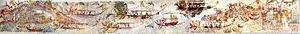
La fresque de la procession nautique d’Akrotiri est une frise peinte de près de quatre mètres de long, découverte en 1972 lors des fouilles du site archéologique d’Akrotiri, sur l’île de Santorin, dans les Cyclades. La fresque, reconstituée à partir de fragments, est conservée au musée national archéologique d'Athènes, mais n'est pas accessible au public. Elle s'est trouvée protégée de l'humidité par l'épaisse couche de cendres de l'éruption minoenne du volcan de Théra au XVIIᵉ ou XVIᵉ siècle av. J.-C. Les fouilles se sont déroulées sous la direction de Spyridon Marinatos, jusqu'à sa mort, en 1974.
Le musée national archéologique d’Athènes est le principal musée archéologique de Grèce. Il dépend directement du Directorat général des antiquités rattaché au ministère grec de la Culture. Il est dirigé par Georgios Kakavas. Il possède l’une des plus vastes collections d’antiquités grecques au monde. Il abrite plus de 20 000 objets datant de la préhistoire à la fin de l'Antiquité venus de l'ensemble de la Grèce.